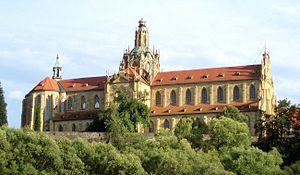
Cet article recense les sites concernés par l'observatoire mondial des monuments en 1996.
L'abbaye de Kladruby est une ancienne abbaye bénédictine située à Kladruby, en République tchèque, entre Plzeň et la frontière avec l'Allemagne.